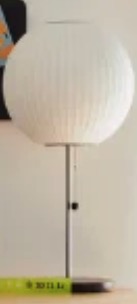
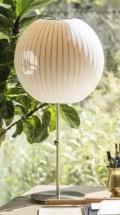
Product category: misc
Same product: yes